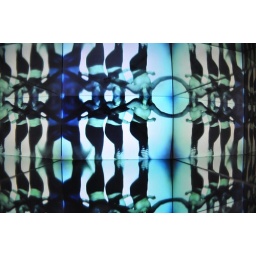
kalidescope image in mirror box 2